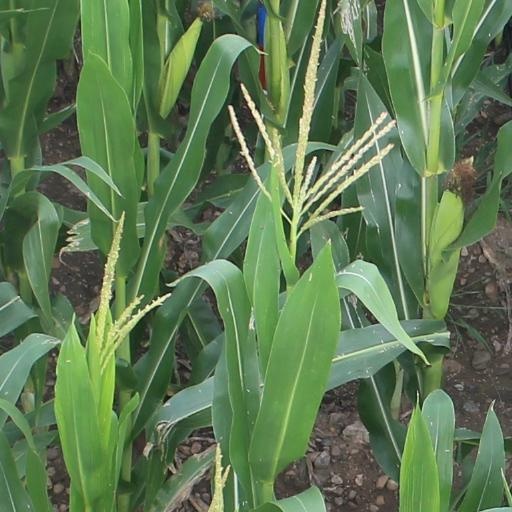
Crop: maize; corn